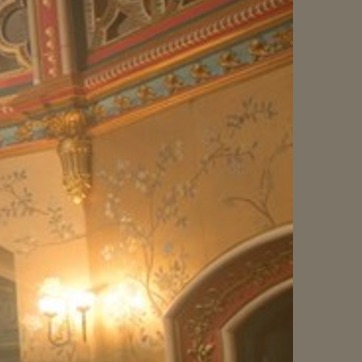
Material: wallpaper